Loch Morar

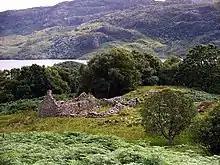
An abandoned house on Morar

The island in Loch Morar known as Eilean Bàn was traditionally used by the local population as grazing for their cattle herds and was, until trees began being planted in the 19th-century, completely bare of the "dense, barely penetrable growth of timber", that covers the island today. The same island was briefly the location first of a Mass stone and then of an illegal and clandestine Catholic minor seminary founded by Bishop James Gordon, until the Jacobite rising of 1715 forced its closure and eventual reopening at Scalan in Glenlivet. Even long afterwards, Eilean Bàn remained a secret chapel and library for Bishop Gordon's successors. According to Strathglass historian Flora Forbes, however, "a Catholic chapel at this time anywhere throughout the Highlands was usually a barn-like structure, with no windows and a mud floor."